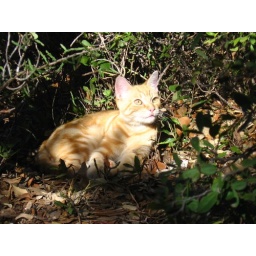
This cute little cat was hanging around our campsite.